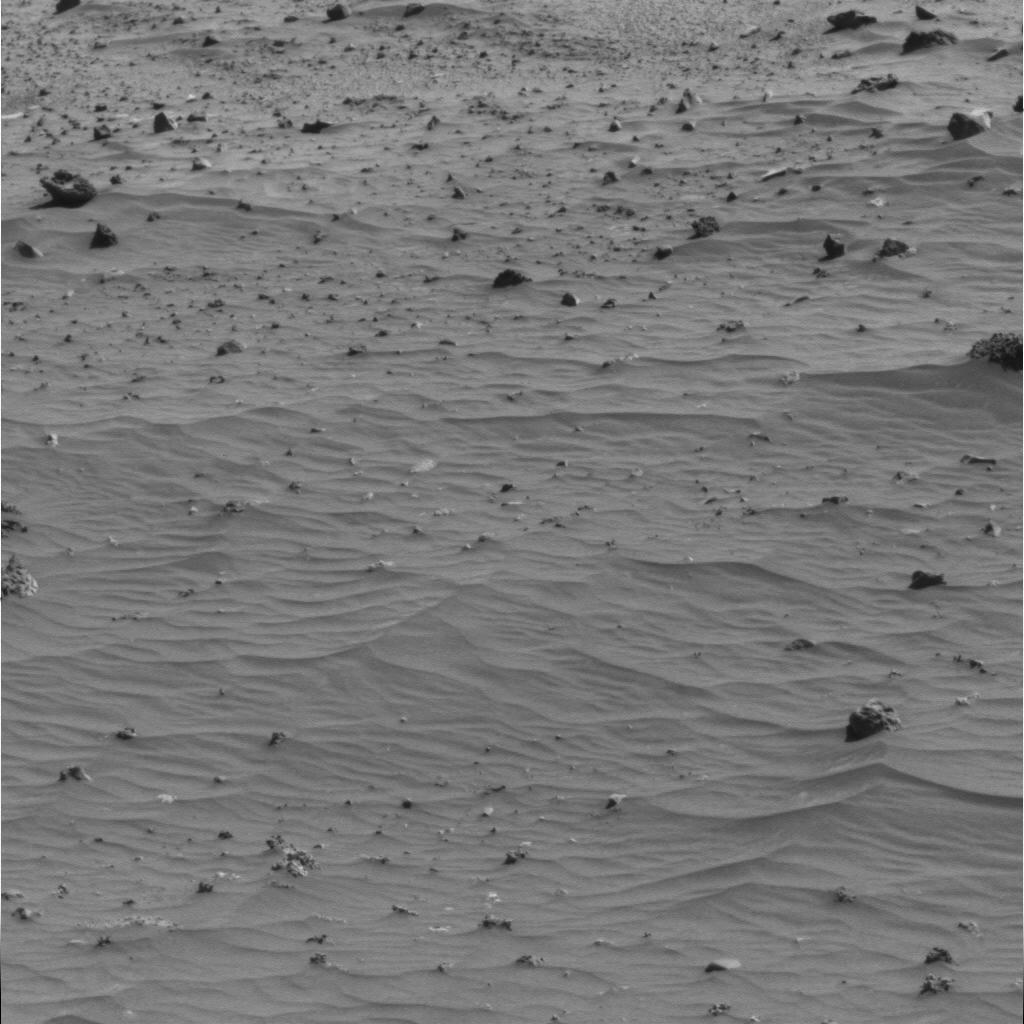
Surface features visible: Float Rocks, Clasts, Dunes/Ripples, Soil, Nearby Surface